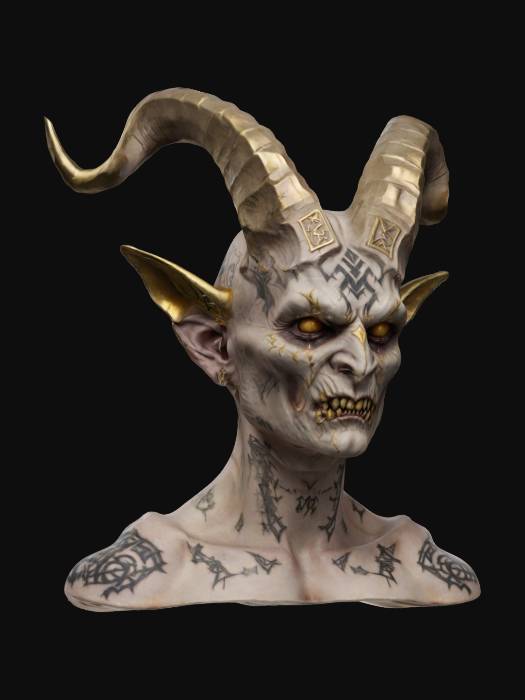
미적 점수 (1~10점): 7